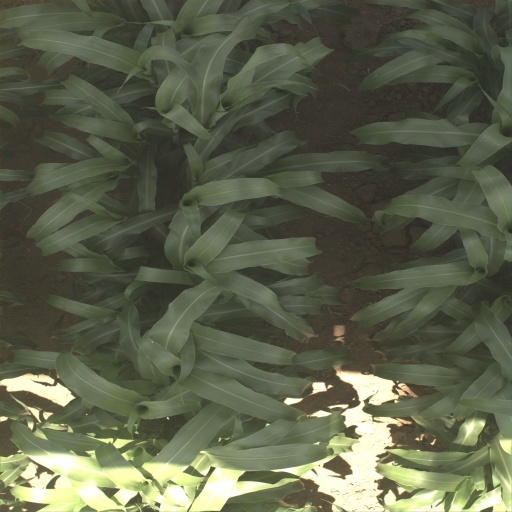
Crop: sorghum